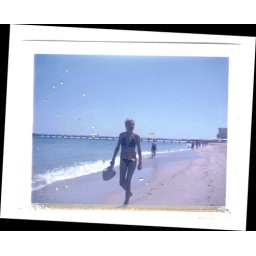
Dropped this one in the ocean and got sand all over it. Thought it looked better that way.